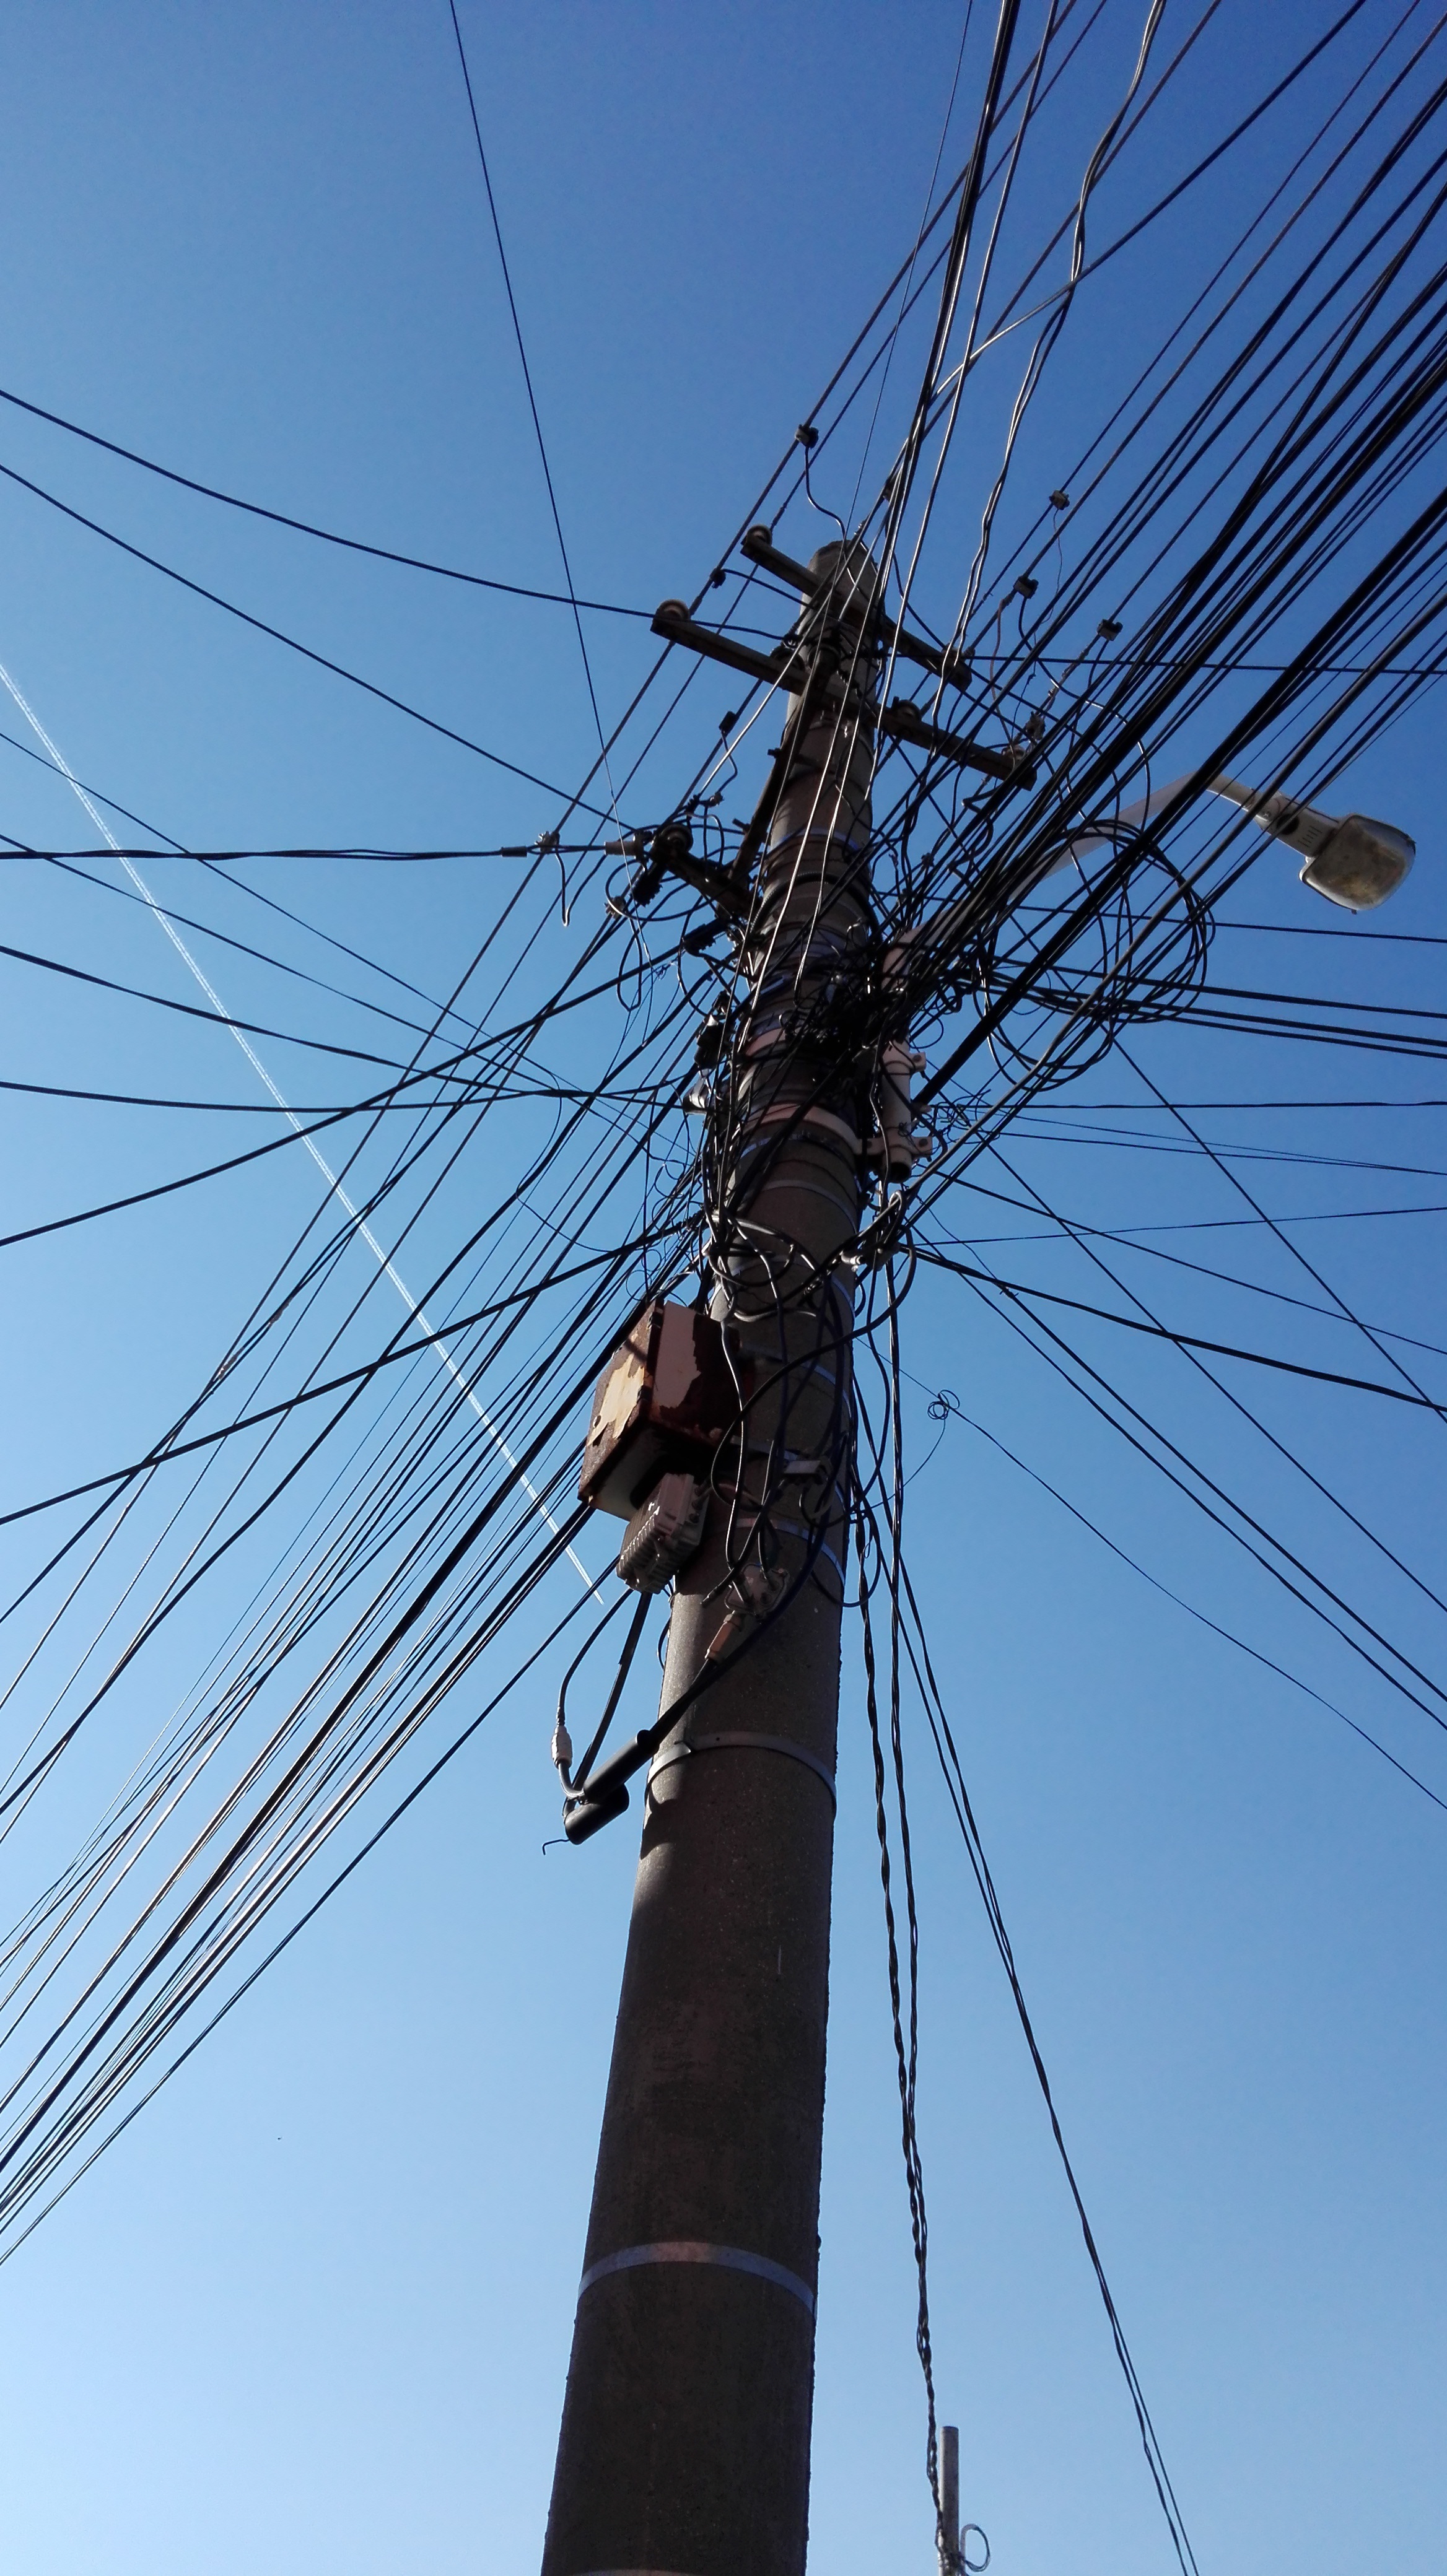
tree, sky, wind, pole, line, tower, mast, blue, electricity, energy, cables, transmission tower, outdoor structure, electrical supply, electronics accessory, overhead power line